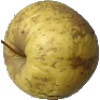
Label: golden_apple